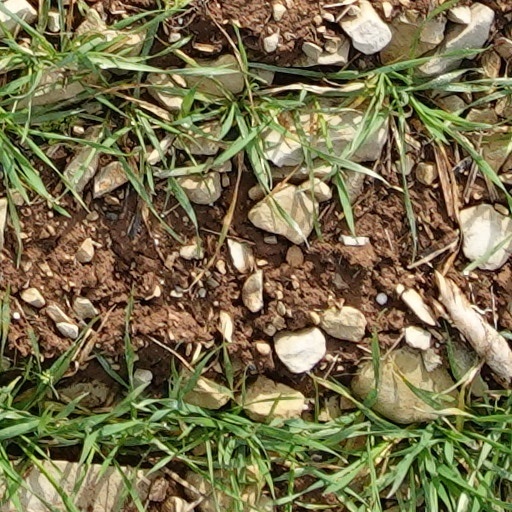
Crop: wheat